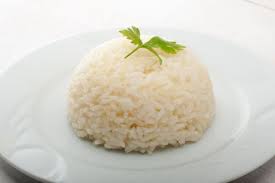
Yemek: pirinc_pilavi